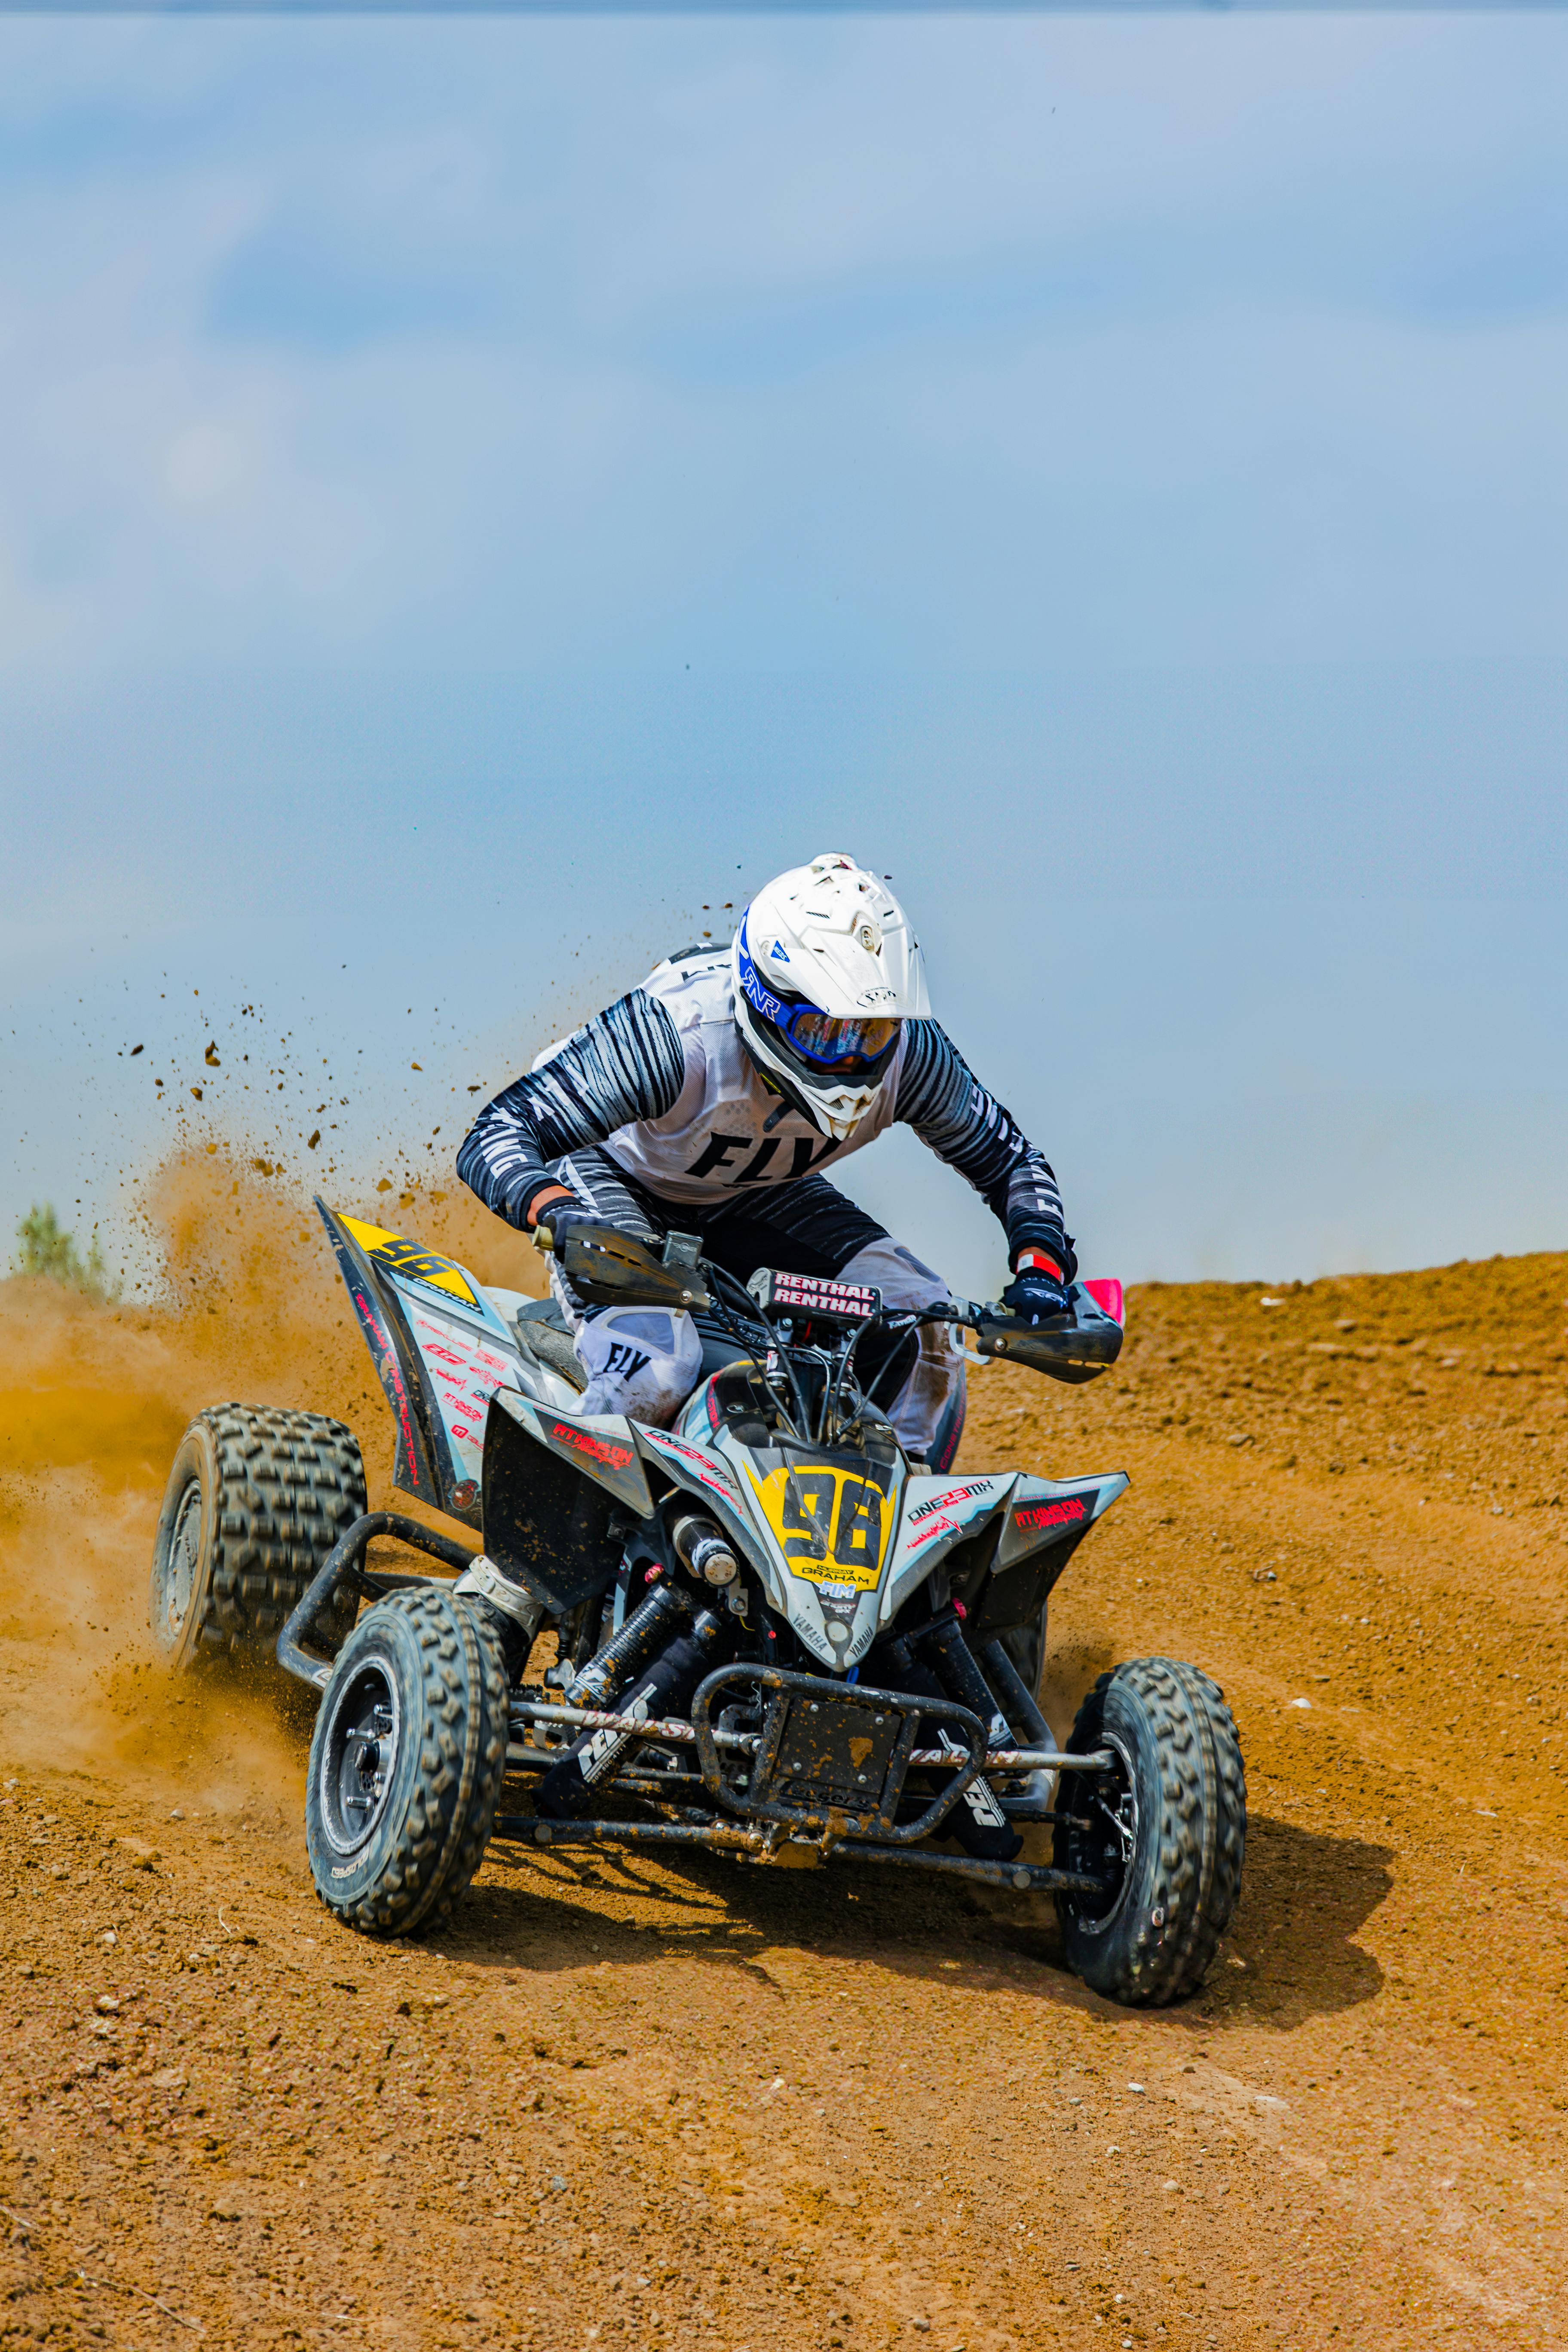
sports, tire, wheel, helmet, sky, automotive tire, vehicle, tread, cloud, motor vehicle, racing, motorsport, rolling, automotive design, motorcycling, off road racing, landscape, automotive wheel system, motorcycle racing, recreation, auto racing, all terrain vehicle, competition event, dirt track racing, aeolian landform, championship, rim, auto part, soil, extreme sport, automotive exterior, dirt road, stunt performer, off road vehicle, sand, desert racing, motorcycle, adventure, road, singing sand, dust, suspension, off roading, trail, sports equipment, dune, stunt